Welfare in Finland

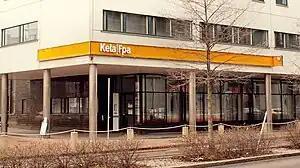
An office of the Social Insurance Institution (KELA) in Espoo. Its original function was as the provider of national retirement benefits. Later its functions have been expanded to include unemployment insurance and student grants among other things.

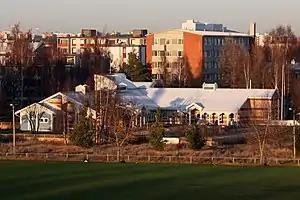
Publicly run crèches/daycare centres are available, by law, to all Finnish families. They charge relatively low fees, also based on law. Availability of quality day care (the staff are university-educated in early childhood education) has allowed the female population to pursue careers more commonly than in other parts of the world.

Finland, like the other Nordic countries, divides most of its social programmes into those that guarantee income security and those that provide social and health services. Income security programmes come in two categories: social insurance, which provides income despite old age, illness, pregnancy, unemployment, or work-related injuries; and income security classified as welfare, which consists of income transfers to aid families through measures such as child payments, maternity grants, payments to war victims and their survivors, and financial aid to those afflicted by disability or pressing needs. Programs of the first category, income security guarantees, take some 80 percent of the funds expended for social welfare.